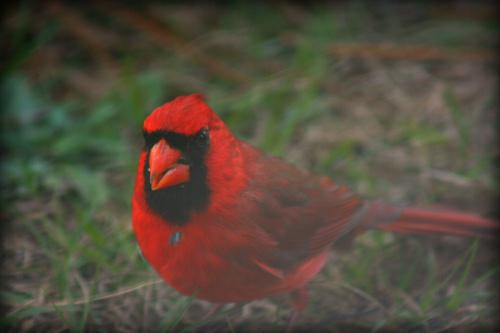
A photo of a cardinal